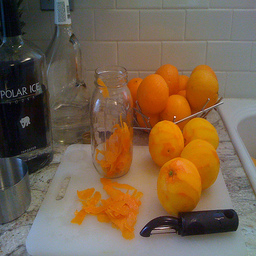
Label: Orange